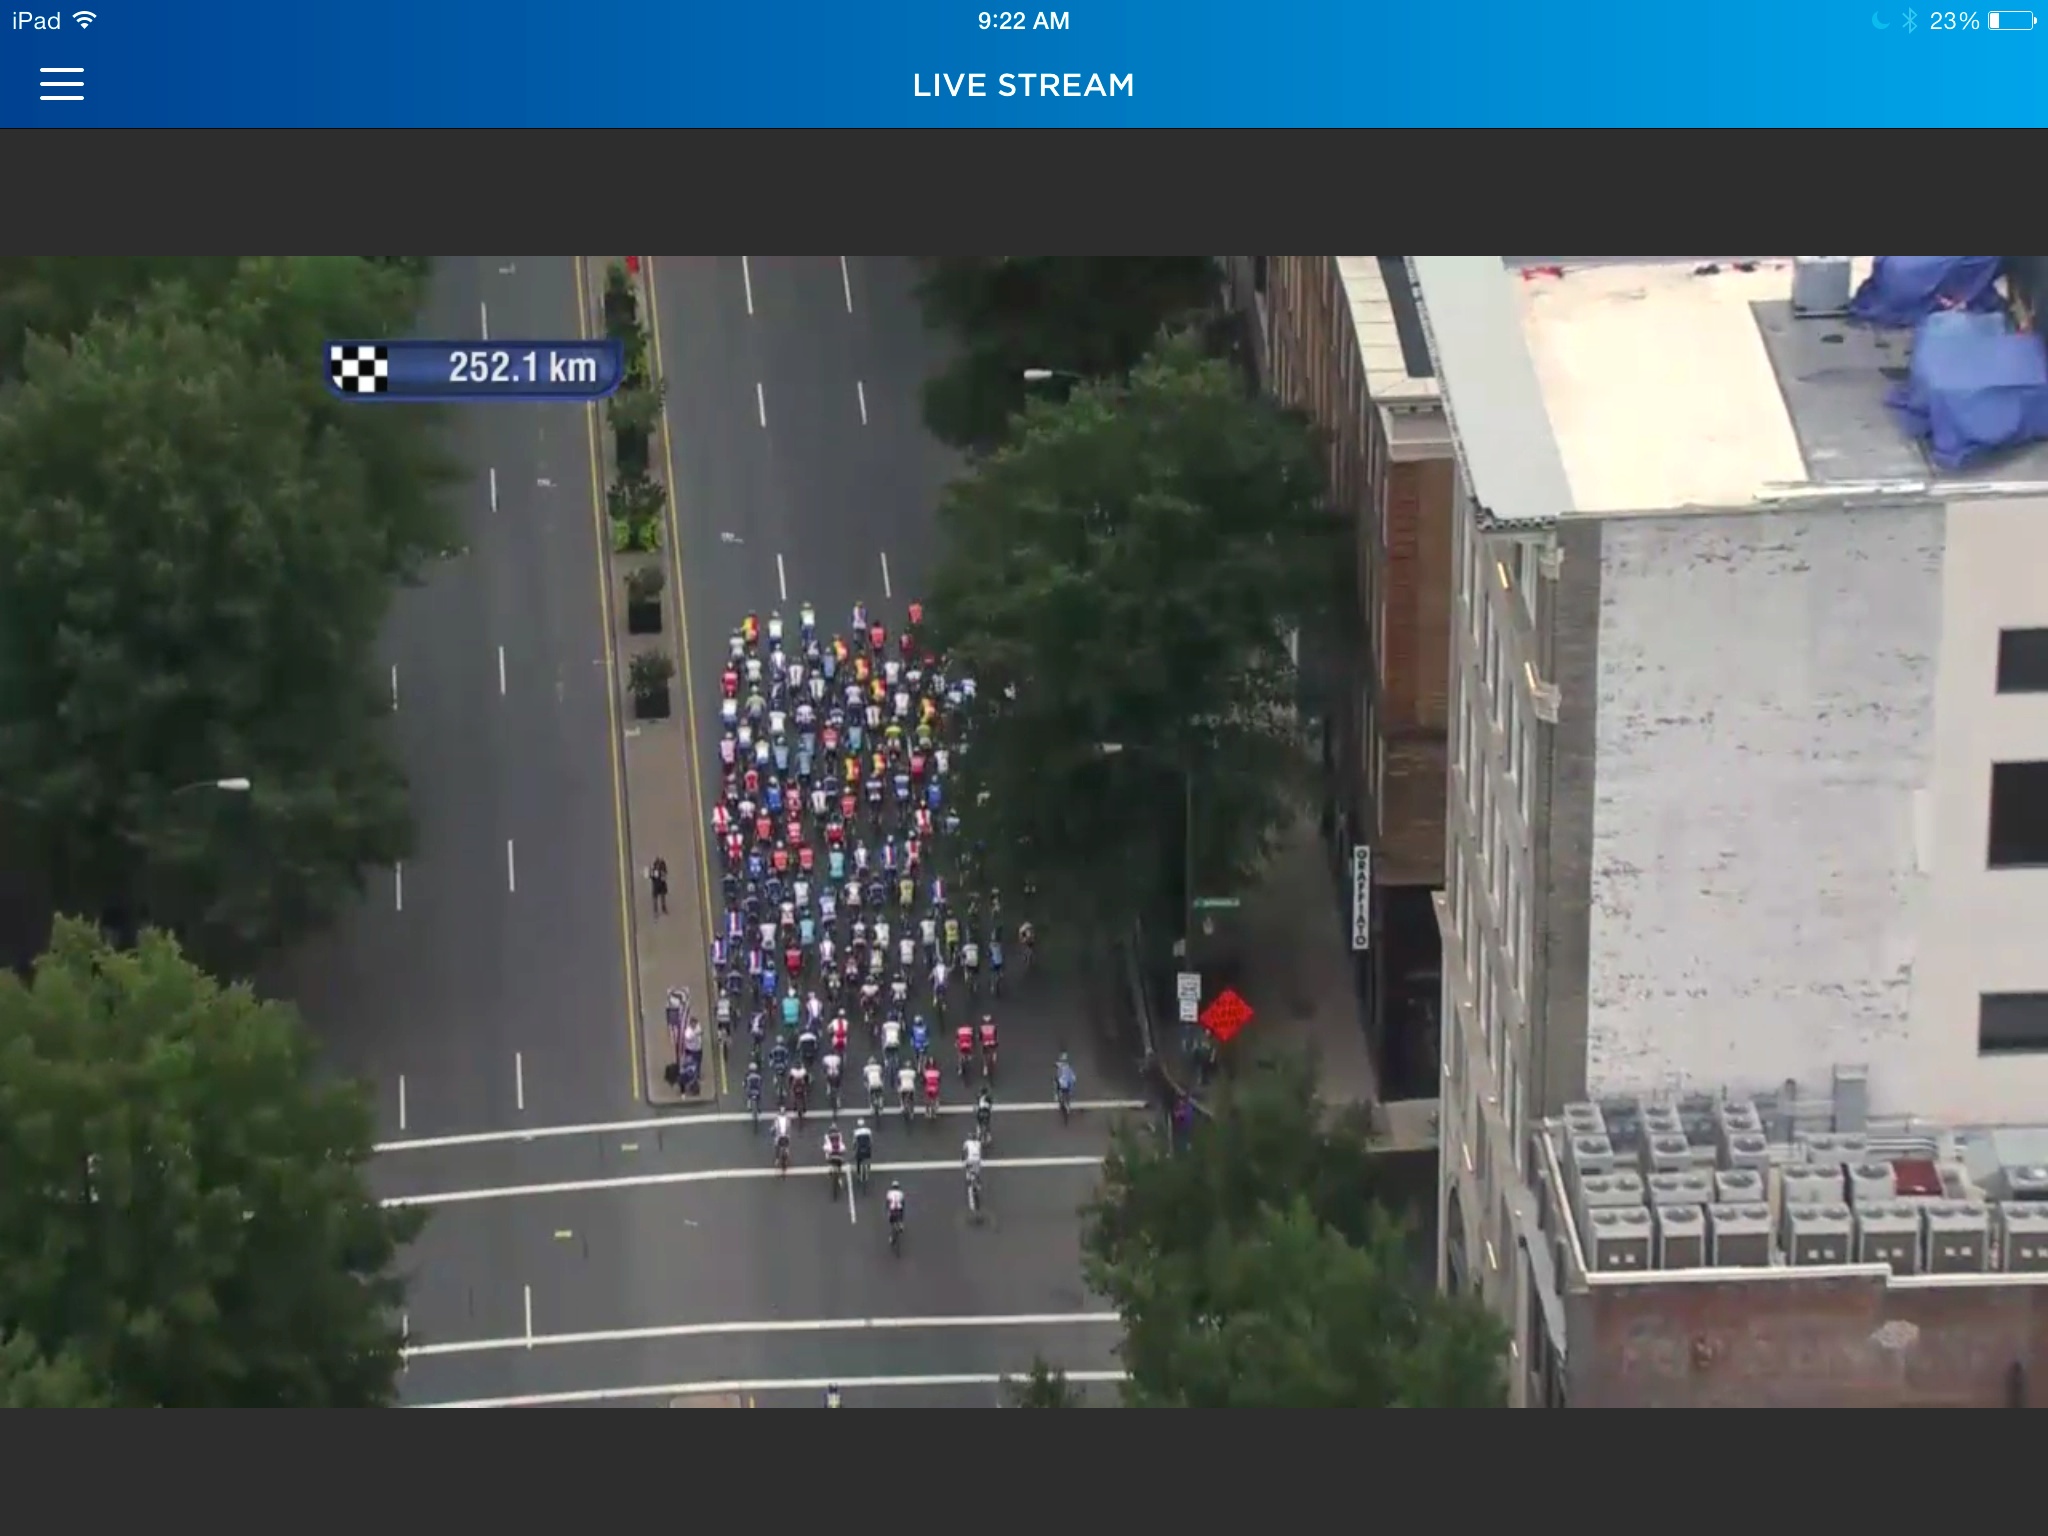
traffic light, vcubrb, screenshot, signaling device